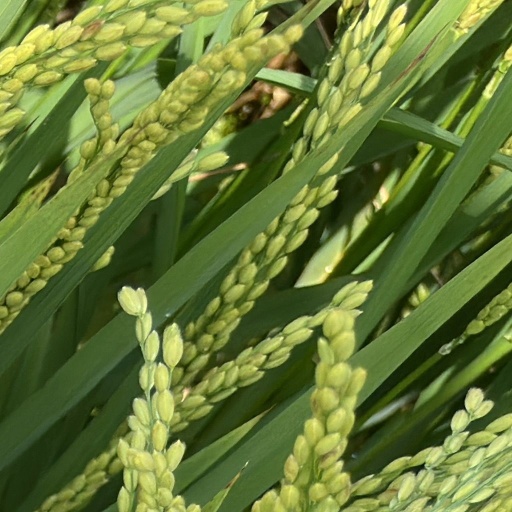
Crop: rice